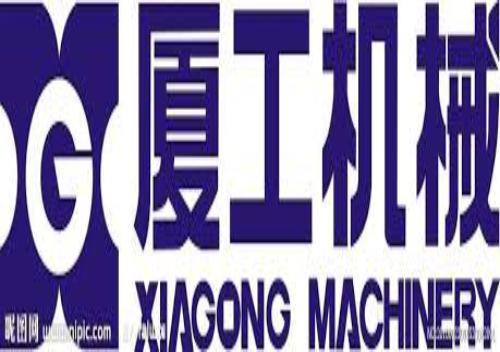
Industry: Others